Bâtie-Beauregard

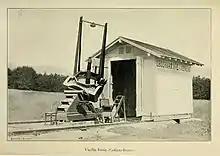
The mobile telescope in 1911

In 1719, David Vasserot, who was a son of the Huguenot banker Jean Vaserot war and married into the Genevan Turrettini family of theologians, purchased the title and land of "La Bâtie". His descendants remained the owners until the 19th century. Following the 1815 Treaty of Paris, France relinquished Collex and five other municipalities to the canton of Geneva which was thereby connected through a land passage with the main land body of Switzerland.